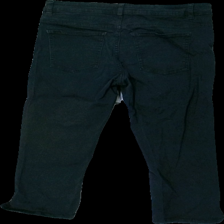
View: back
Type: Jeans
Category: Ladies
Brand: Cubus
Colors: Black
Material: 100% cotton
Cut: Cropped
Size: M
Season: All
Damage location: middle center
Damage 2 location: middle left
Price range: <50
Recommended usage: Export
Description: svarta knäbyxor mycket luddiga/håriga
Comment: luddig/hårig